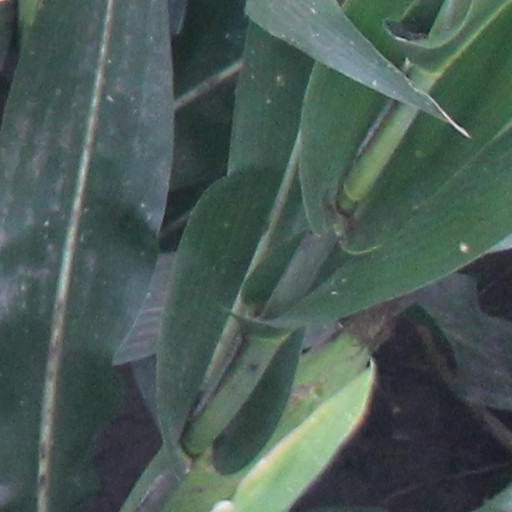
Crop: maize; corn